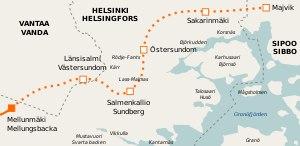
Le métro d'Helsinki comprend une ligne. Longue de 35 km, la ligne dessert 25 stations avec un parcours en partie en surface et 20,5 km en tunnel, et se terminant à l'est par une fourche.